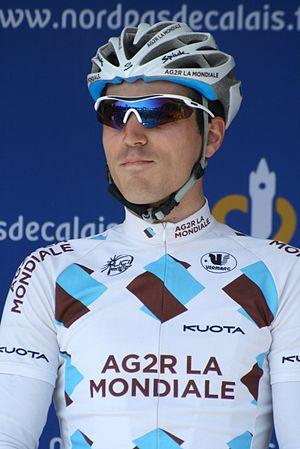
Présentation des coureurs au départ de la première étape Romain Lemarchand